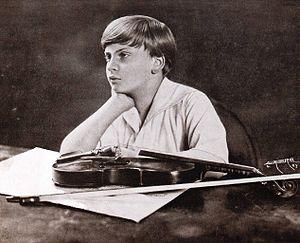
Yehudi Menuhin à l'âge de 12 ans
8 janvier : Penthesilea, opéra de Othmar Schoeck, créé à Dresde.
Yehudi Menuhin est un violoniste et chef d'orchestre américain, né le 22 avril 1916 à New York et mort le 12 mars 1999 à Berlin. Il est un enfant prodige, se produisant dès 1927 à Paris avec l'Orchestre Lamoureux et à New York au Carnegie Hall. Il est considéré comme l'un des plus grands violonistes du XXᵉ siècle.